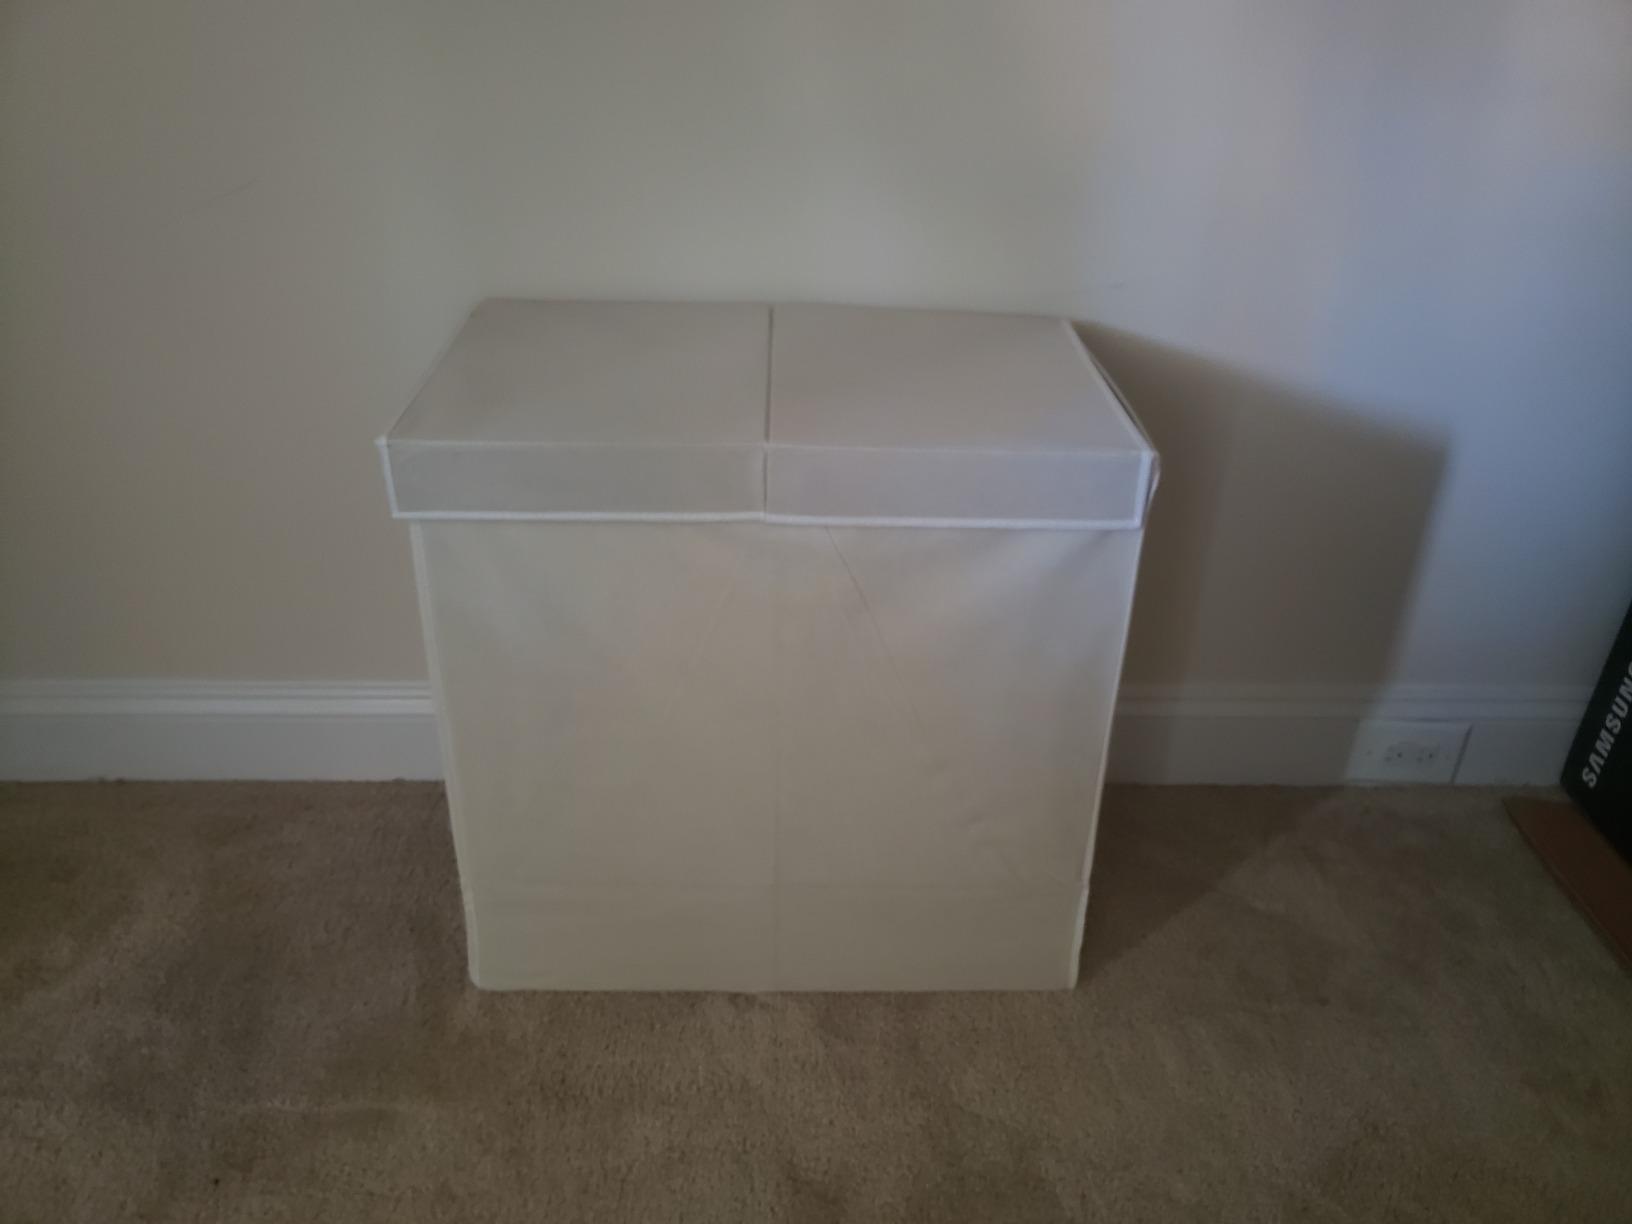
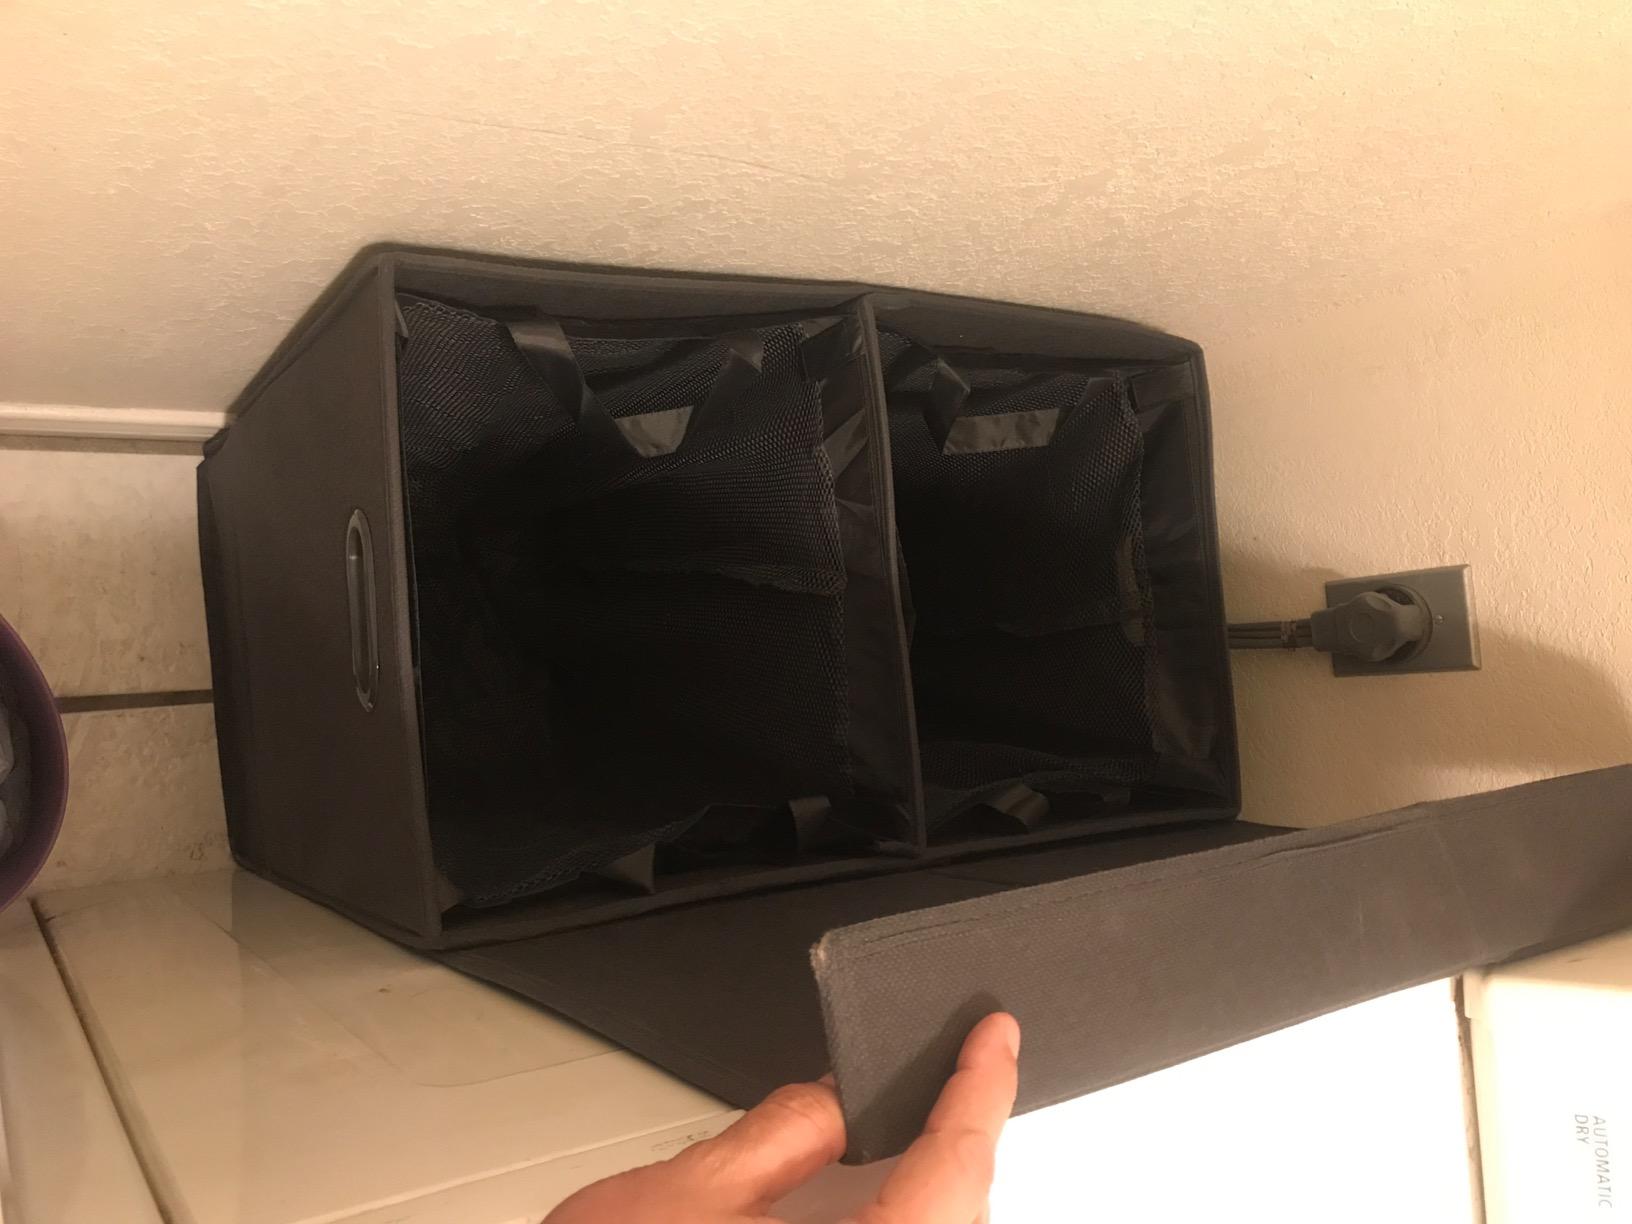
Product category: items_hamper
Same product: no